Israel lobby in the United Kingdom

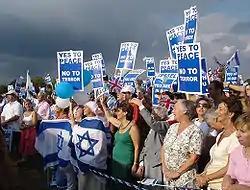
Pro-Israel rally in London

According to Donald Wagner writing in "Sojourners magazine", what came to be known as "Christian Zionism" emerged in England in the early 19th century when Restoration of the Jews to the Holy Land and futuristic interpretation of apocalyptic texts merged. In 1839, the evangelical Anthony Ashley-Cooper, 7th Earl of Shaftesbury, called on Parliament to support the creation of a Jewish state in Palestine. During the 1840s, Henry John Temple, 3rd Viscount Palmerston, supported a "Jewish entity" allied to the Ottoman Empire as a counterweight to Egypt.